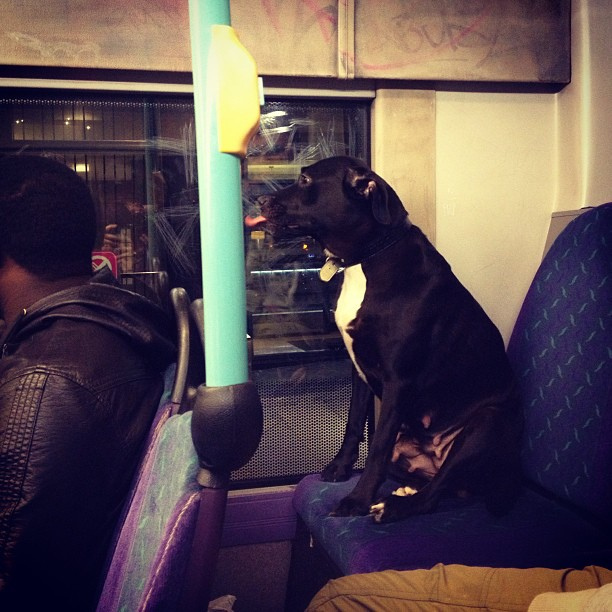
a dog is sitting on a seat on a train

a dog sitting on a bus seati bt a blue pole

A large black dog sits in his own seat on a bus.